Eurasian otter

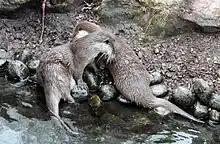
Two otters in Korkeasaari Zoo, Helsinki, Finland

The Eurasian otter is the most widely distributed otter species, its range including parts of Asia and northern Africa, as well as being spread across Europe, south to Palestine. Though currently thought to be extinct in Liechtenstein and Switzerland, it is now common in Latvia, along the coast of Norway, in the western regions of Spain and Portugal and across Great Britain and Ireland. In Italy, it lives in southern parts of the peninsula.